Heaven Has No Favorites

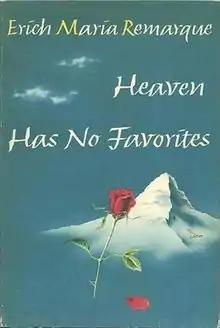
First English-language edition

Heaven Has No Favorites is a novel by the German writer Erich Maria Remarque. This novel is a story about passion and love, set in 1948 with a background of automobile racing. Inspired by racing driver Alfonso de Portago.